Wernigerode

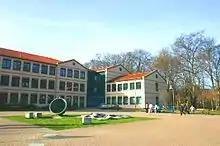
The campus in Wernigerode

Wernigerode is a site of the Harz University of Applied Studies.